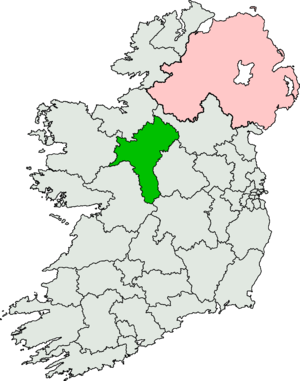
Roscommon–South Leitrim est une circonscription électorale irlandaise de 2007 à 2016. Elle permet d'élire trois membres du Dáil Éireann, la chambre basse de l'Oireachtas, le parlement d'Irlande. L'élection se fait suivant un scrutin proportionnel plurinominal avec scrutin à vote unique transférable.